Contrast (vision)

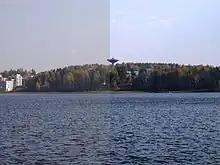
The contrast in the left half of the image is lower than that in the right half.

The high-frequency cut-off represents the optical limitations of the visual system's ability to resolve detail and is typically about 60 cpd. The high-frequency cut-off is also related to the packing density of the retinal photoreceptor cells: a finer matrix can resolve finer gratings.